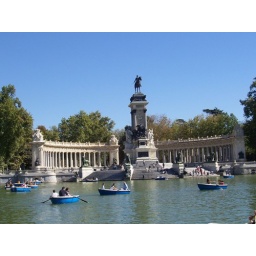
lake in the middle of the park. you can rent boats and row them to the statue!